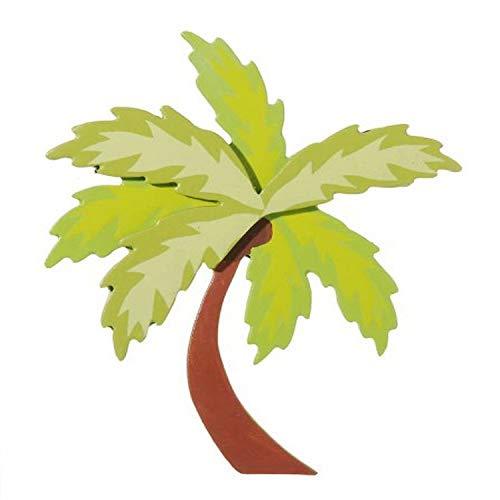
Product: Darice 9199-40 Natural Painted Wood Cutout, Two Palm Tree
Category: Toys & Games | Arts & Crafts | Craft Kits | Wood
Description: Available in two palm trees shape.
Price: $5.41